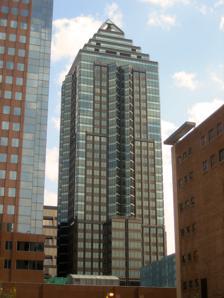
Building: 1501 McGill College
Country: Canada
Year built: 1992
36-storey skyscraper in Downtown Montreal 1501 McGill College General information Type Office Architectural style Postmodern Location Montreal , Quebec , Canada Coordinates 45°30′8″N 73°34′18″W / 45.50222°N 73.57167°W / 45.50222; -73.57167 Completed 1992 Height Roof 158 m (518 ft) Technical details Floor count 36 Floor area 37,746 m 2 (406,290 sq ft) Design and construction Architect(s) WZMH Architects Website www .1501mcgillcollegeave .com References 1501 McGill College , also known as La Tour McGill , is a 158 m (518 ft), 36-storey skyscraper in Downtown Montreal , in Quebec , Canada . Named for its address at 1501 McGill College Avenue , it was completed in 1992 at the same time as the city's two tallest buildings, 1000 de La Gauchetière and 1250 René-Lévesque . It is connected to the McGill Metro station via the Underground City . Architecture View from McGill College Avenue . Designed by WZMH Architects , the building's postmodern form features a glass curtain wall that varies between blue and green depending on sunlight. The top 4 floors form a pyramid-shaped mechanical penthouse that is lit white at night. At certain times of year, it is lit with a colour (or colours) relating to a holiday or event. For example, it is lit white, green and red during the Christmas holidays (in a similar manner to the Empire State Building ), purple and yellow for Easter , orange for Halloween , green for Saint Patrick's Day , red for Valentine's Day , and, as of April 2011, blue, white and red to support the Montreal Canadiens during the Stanley Cup playoffs . Tenants Bank of Canada BMO Capital Markets BMO Nesbitt Burns Chappuis Halder & Co Davies Ward Phillips & Vineberg DLA Piper Newedge Group RBC Dominion Securities Société Générale Consulate-General of France in Montréal See also List of tallest buildings in Montreal References